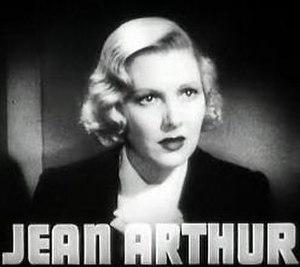
Les Hommes traqués est un film américain réalisé par J. Walter Ruben, sorti en 1935.
Jean Arthur est une actrice américaine.